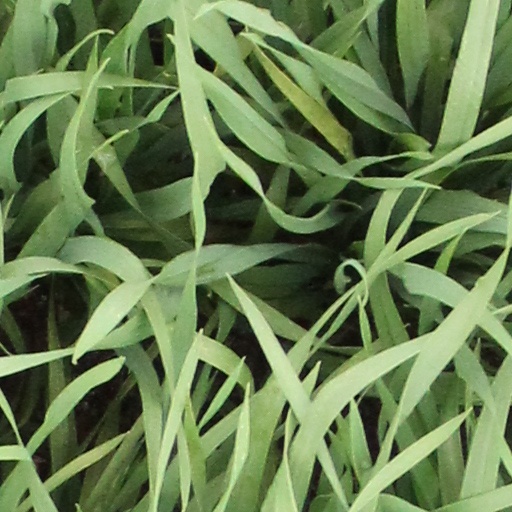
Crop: wheat